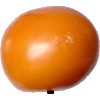
Label: Tomato Yellow 1